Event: Nepal Earthquake
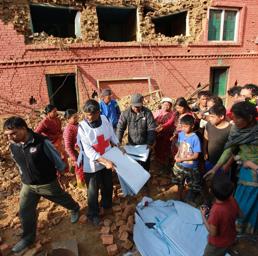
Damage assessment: damage